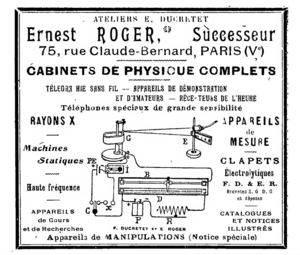
Né le 22 juillet 1864 à Paris, où il est mort le 13 février 1943, Ernest Alphonse Roger est un scientifique français, notamment, il fut un des précurseurs de la TSF.
Ducretet et Compagnie, devenue Ducretet Thomson est une ancienne entreprise française fondée en 1864 et dont la marque disparaît à la fin des années 1970.